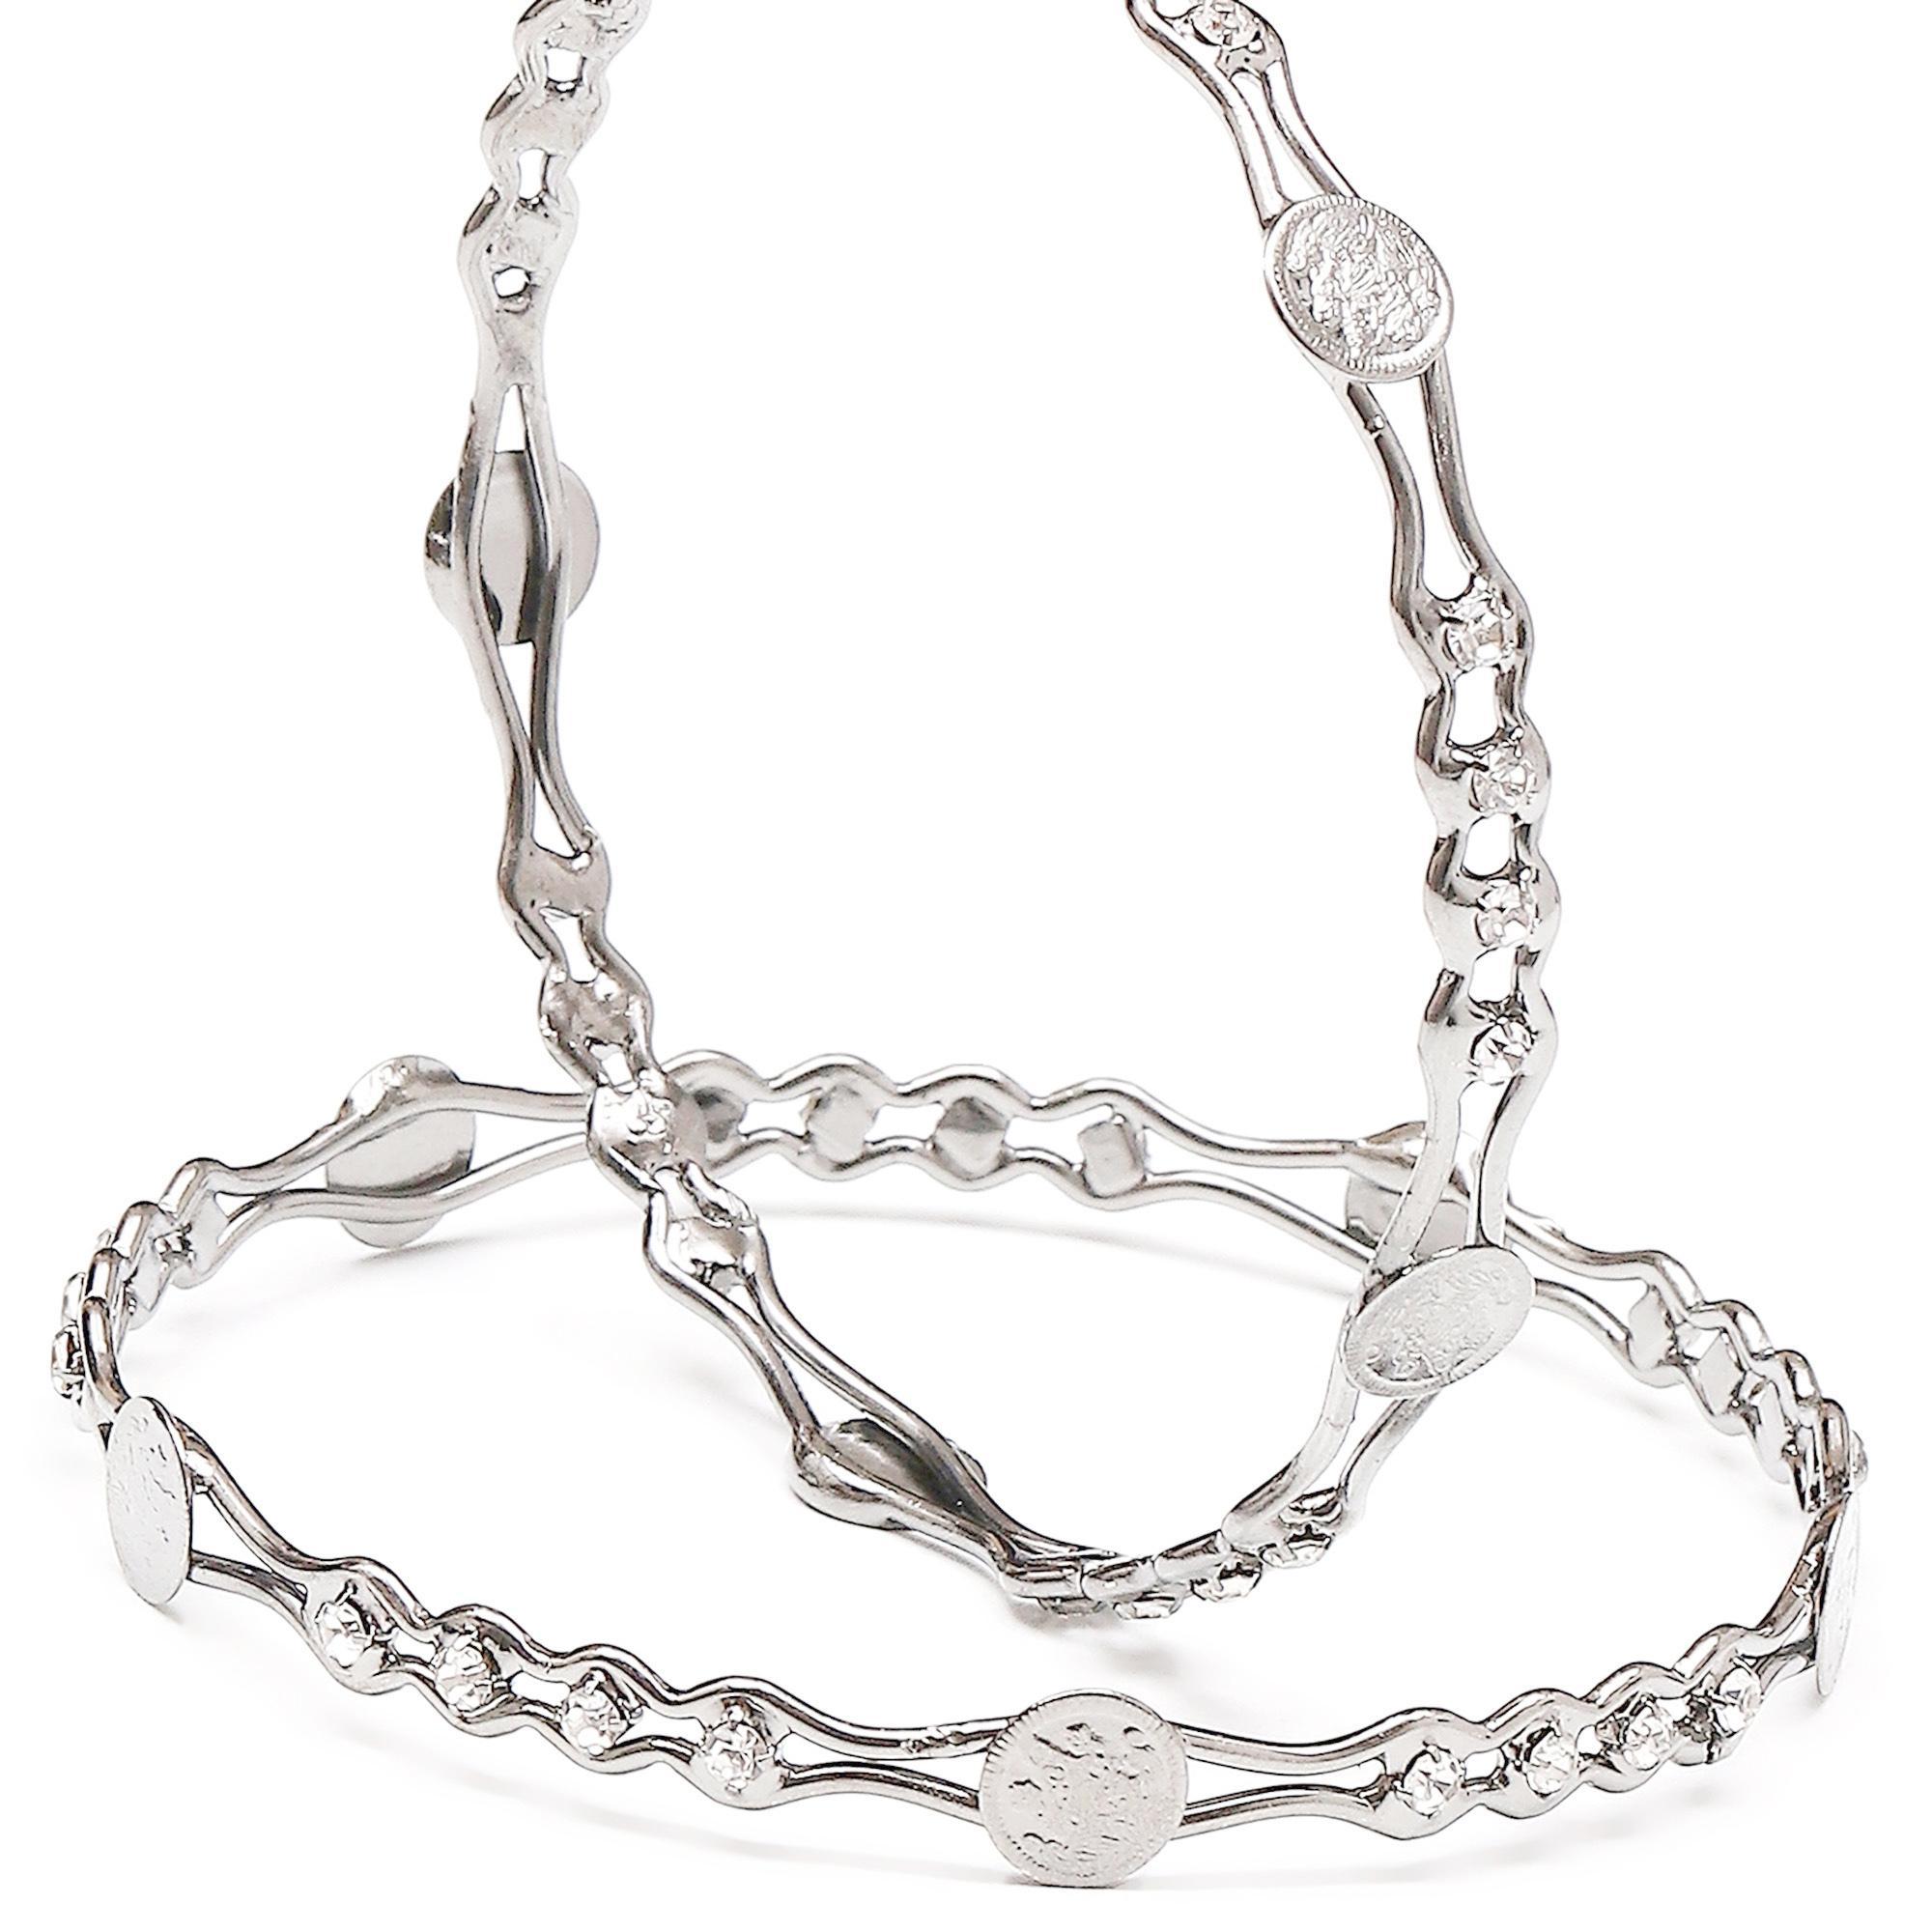
ZENEME Oxidised Silver-Plated Black Toned White American Diamond studded Temple Coin Bangles Set Of 2
Type: Bangles
Brand: Zeneme
Price: Rs. 179
 Be a trendsetter and embrace yourself with the wide collection of zeneme. Jewelry has its own place in our hearts. It is every woman’s best friend and more. Since a decade 2011 and with vision of fulfilling every womans desire to look radiant with the unique collection of jewellery which is not just a tradition, it is a form of lifestyle. Zeneme has consistently ensured that it spreads happiness with its masterpieces not just in india but across the globe. Must-have, daily-wear elegant american diamond studs and cuffs from the house of zeneme even perfect for all other special occasions.Disclaimer:Wipe your jewellery with a soft cloth after every use. Always store your jewellery in a flat box to avoid accidental scratches. Keep sprays and perfumes away from your jewellery. Do not soak your jewellery in water. Clean your jewellery using a soft brush, dipped in jewellery cleaning solution only.
Features: Bangles,Bangle,Handcrafted Designer Fashion Bangles,Emblish Design Bangles
Included: Set Of 2 Bangles